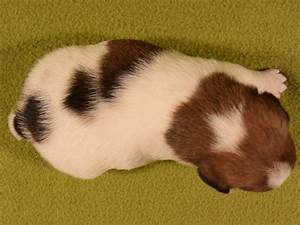
Label: cane